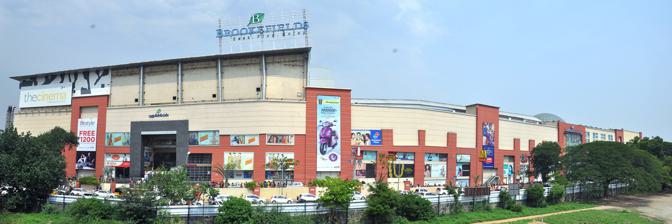
Building: Brookefields Mall
Country: India
Year built: 2010
Building in India Brookefields Panorama view of Brookfields  shopping mall Location Coimbatore , Tamil Nadu , India Coordinates 11°0′30.18″N 76°57′35.42″E / 11.0083833°N 76.9598389°E / 11.0083833; 76.9598389 Address Brooke Bond Road Opening date May 2009 Developer Brookefields Estates Pvt. Ltd No. of stores and services 120 Total retail floor area 450,000 sq ft (42,000 m 2 ) No. of floors 4 floors (including the ground floor) + 3 basements for parking facility Parking Multistorey Parking lot Website www .brookefields .com Brookefields is a shopping mall located on Brookebond Road (Krishnasamy Road) in Coimbatore , India . It was opened in May 2009. The mall has outlets from major clothing and apparel brands, a six-screen multiplex cinema, and a food court serving multi-cuisine dishes. History The mall was officially opened to the public in May 2009 and quickly grew into becoming the largest entertainment hub in Coimbatore at that time. The land previously belonged to Brooke Bond Lipton which had a tea processing unit upon it. Later in 2016, Blackstone Inc. was set to buy the mall to be part of their Nexus Malls brand but failed due to some land rights issues with the owners. Inside Brookefields mall in May 2014 Facilities The mall has so many facilities. A banquet hall was opened lately the previous year. There is a food court located on the third floor with a variety of foods and popular brands such as KFC , Pizza Hut , McDonald's , and much more. The PVR Cinemas , is 6-screened on the fourth floor. The SPAR Hypermarket is located near the 1st basement. The Hamleys Store is in the building which has a mirror maze in it and a collection of various toys for the children. There is a mini snow park inside the campus, opened in 2022, just after the quarantine. Fun City, a subsidiary of the Landmark Group , provides the children with a fun way to enjoy. There are wheelchair, lift and parking facilities too. Gallery Brookefields mall in the evening Another view of the mall with the ads Inside view Inside view KFC at Brookefields See also Coimbatore List of shopping malls in India Prozone mall PVR References